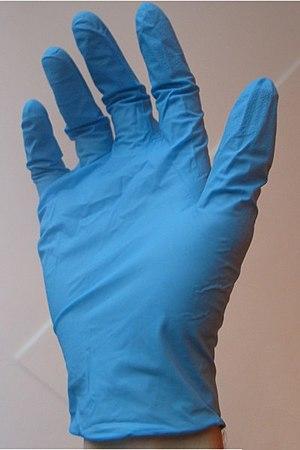
Les gants médico-chirurgicaux sont des gants utilisés dans le monde médical pour protéger les patients et les soignants des infections transmissibles. Ce sont des équipements de protection individuelle.
Les copolymères butadiène-acrylonitrile, aussi appelés « caoutchoucs nitrile », sont un type d’élastomère à usages spéciaux.